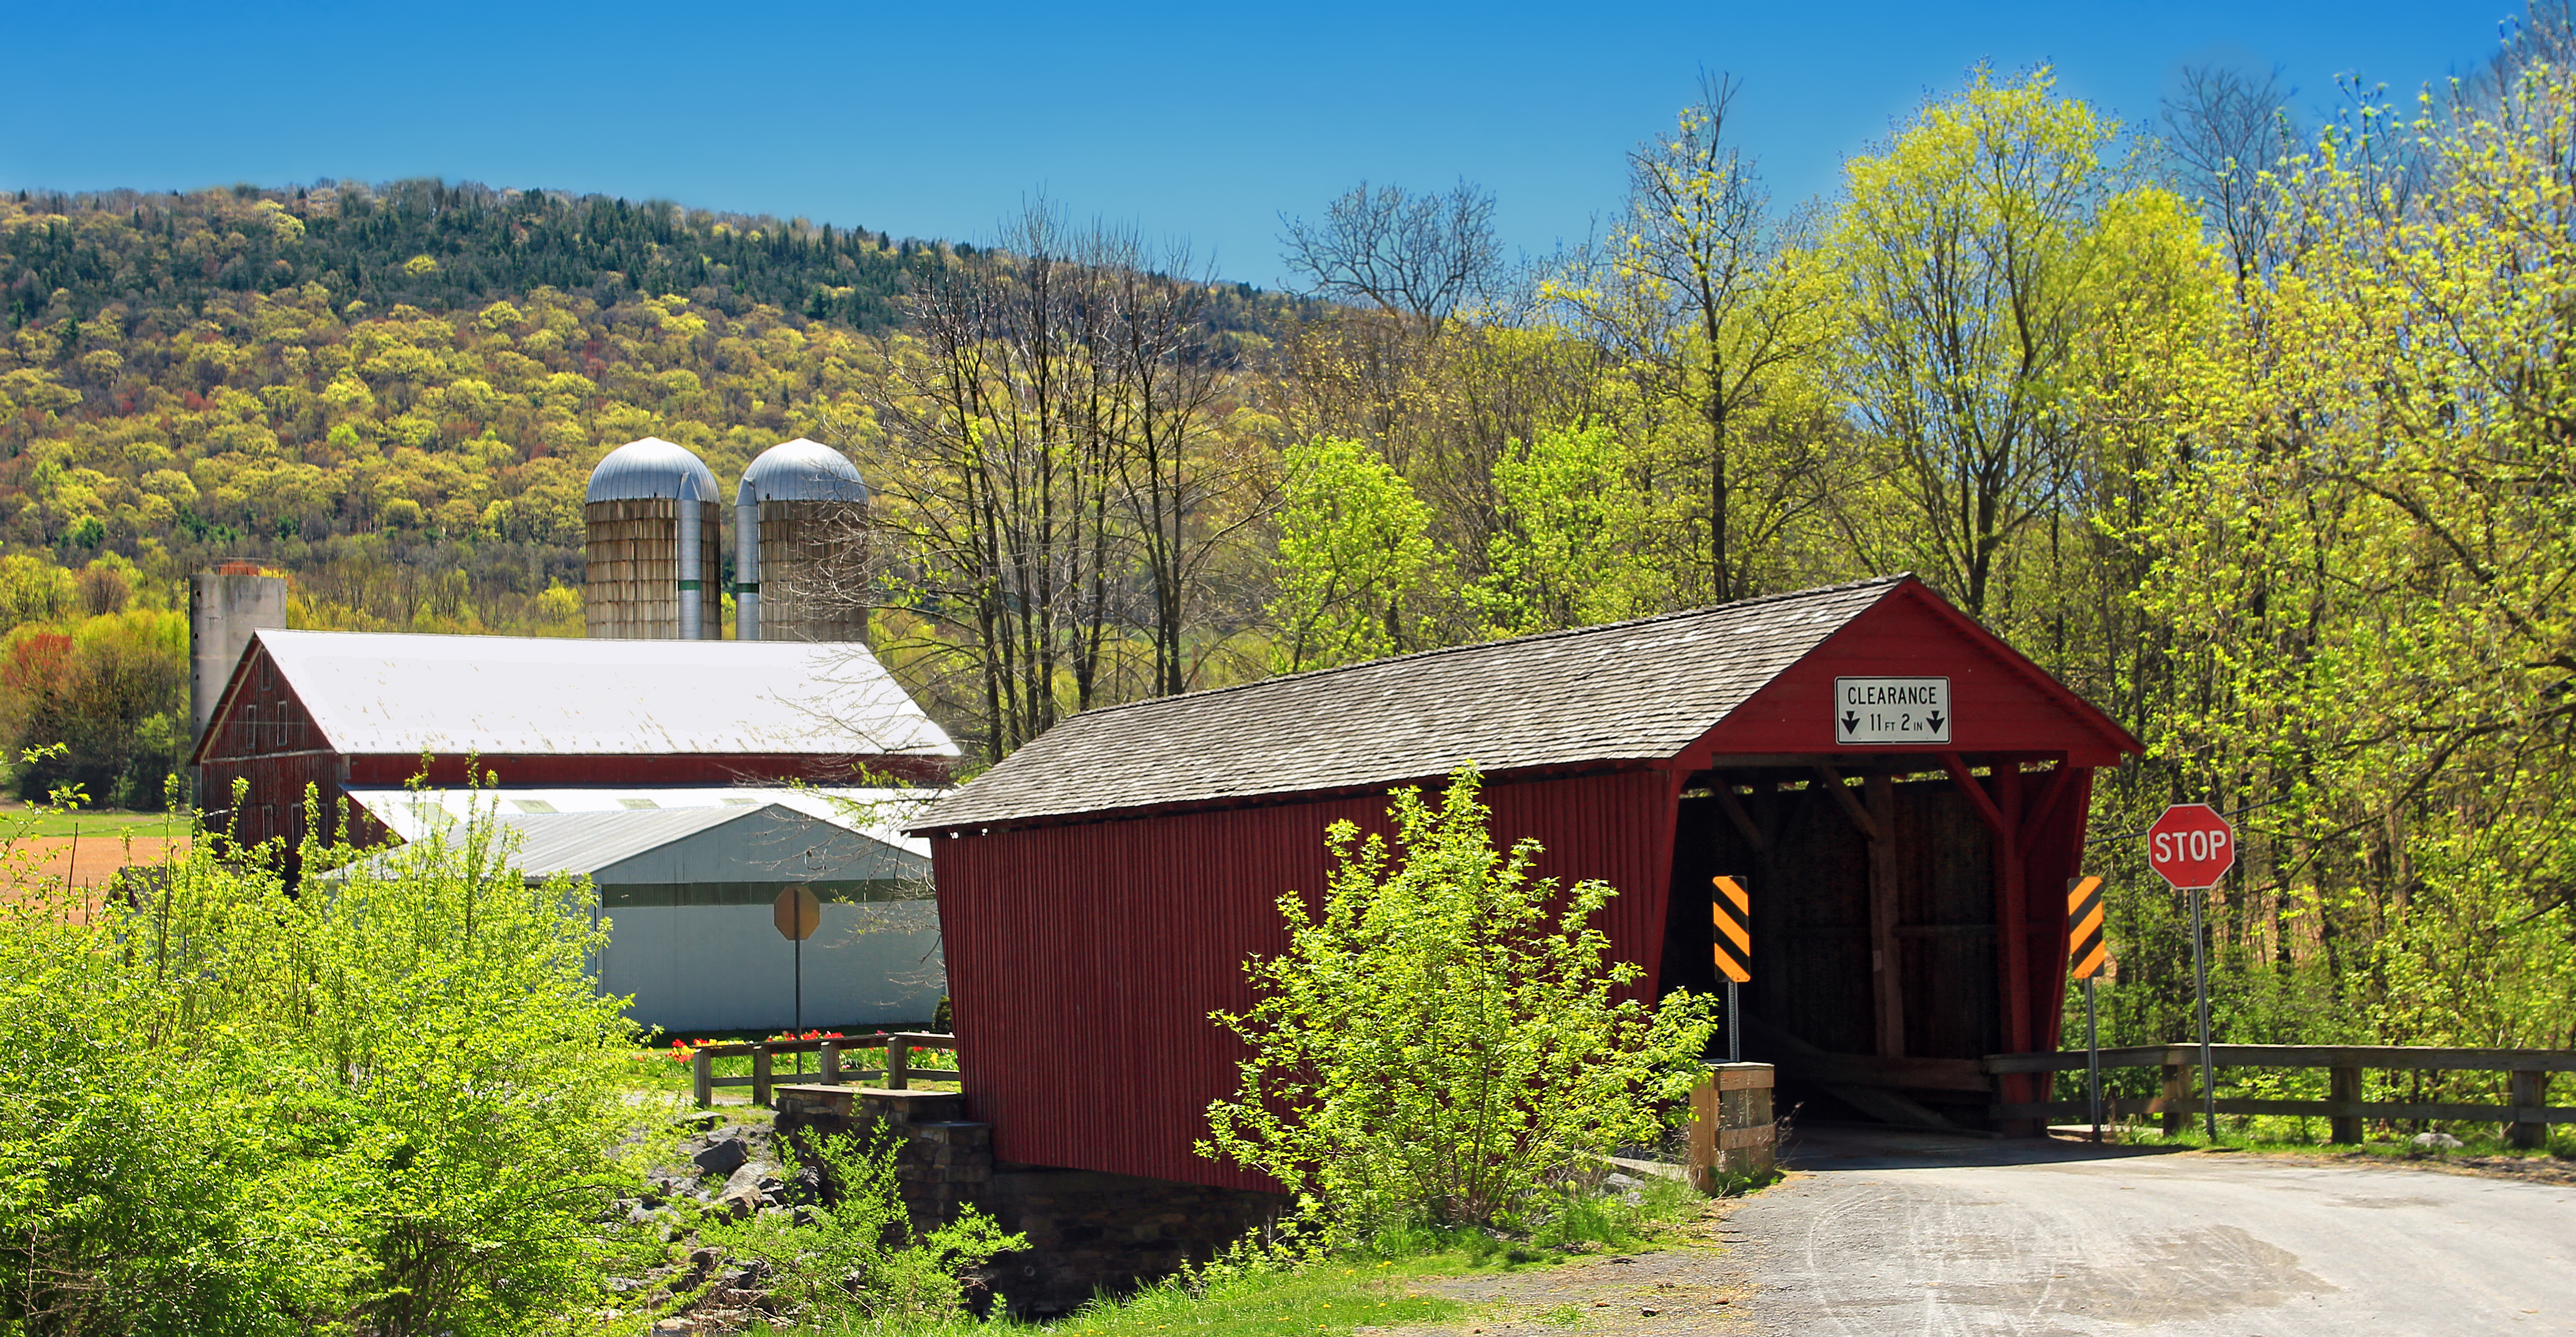
mountain, road, bridge, farm, house, building, barn, home, shed, hut, village, shack, rural, spring, cottage, autumn, chapel, creativecommons, clintoncounty, appalachianmountains, pennsylvania, silos, coveredbridge, brightlight, logantownship, sugarvalley, shrine, estate, rural area